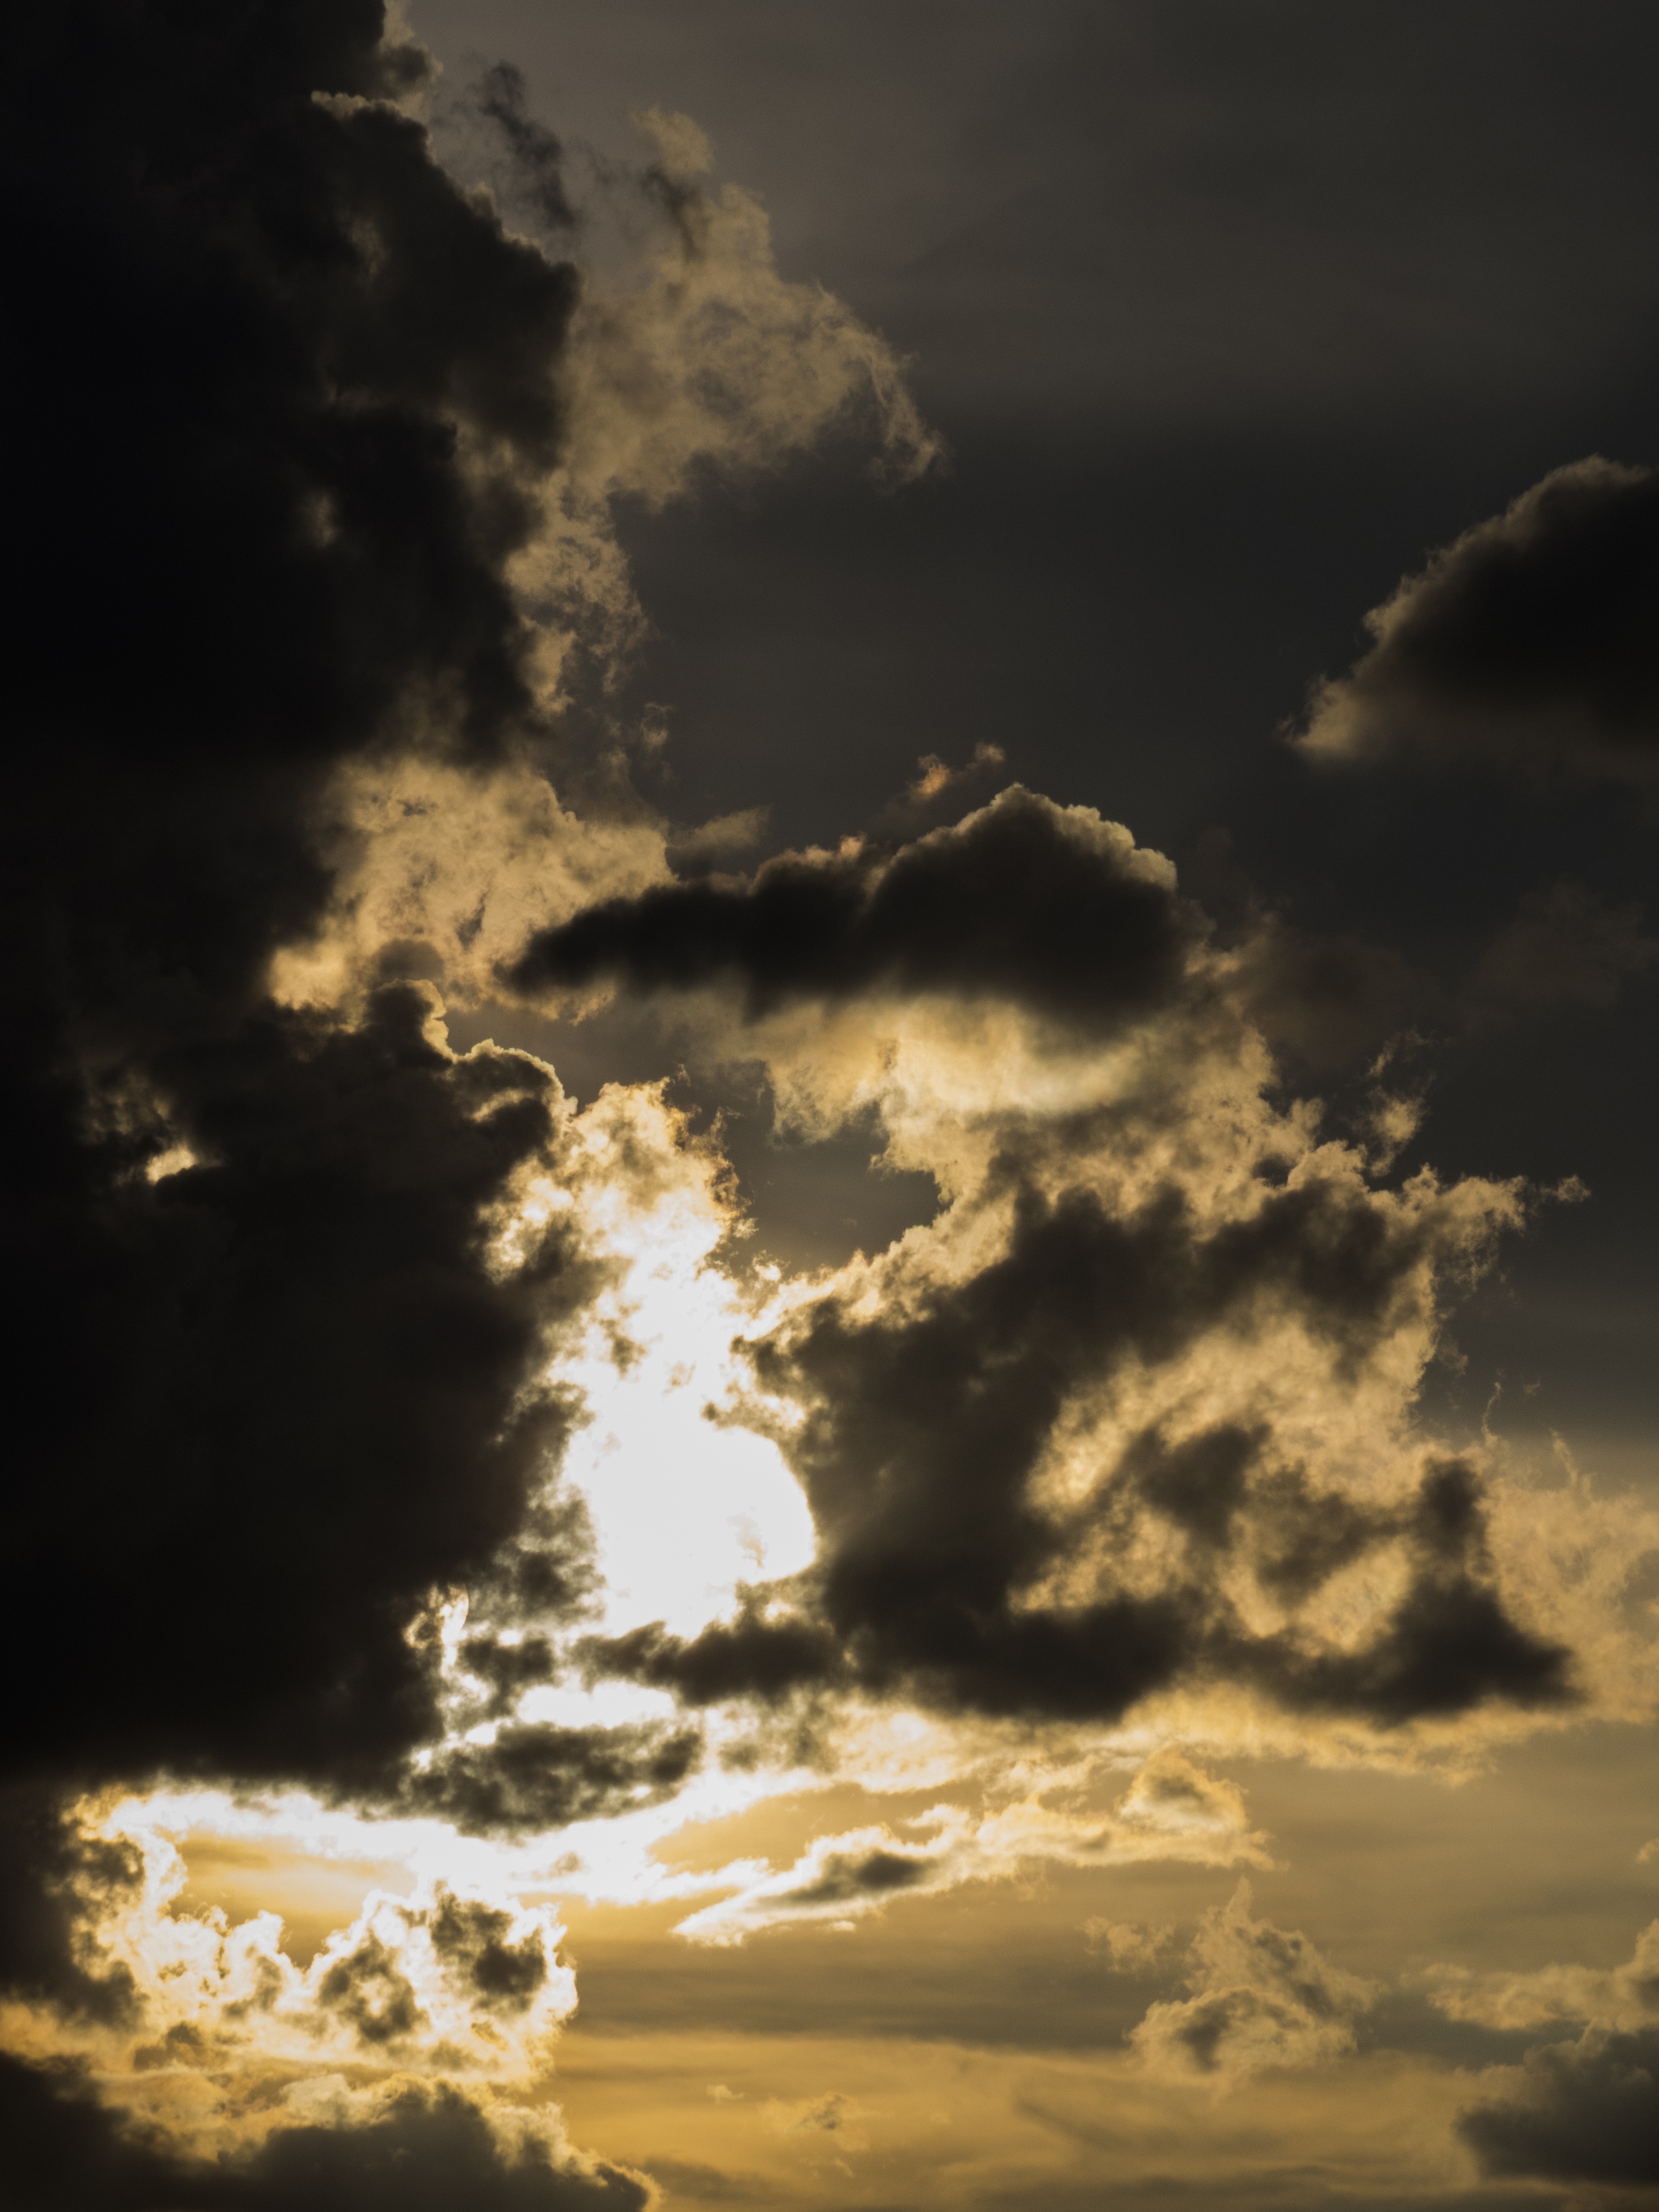
nature, horizon, light, cloud, sky, sun, sunset, sunlight, morning, dawn, atmosphere, dusk, evening, reflection, darkness, rainy, clouds, beauty, sol, afternoon, of course, heavy clouds, meteorological phenomenon, eather